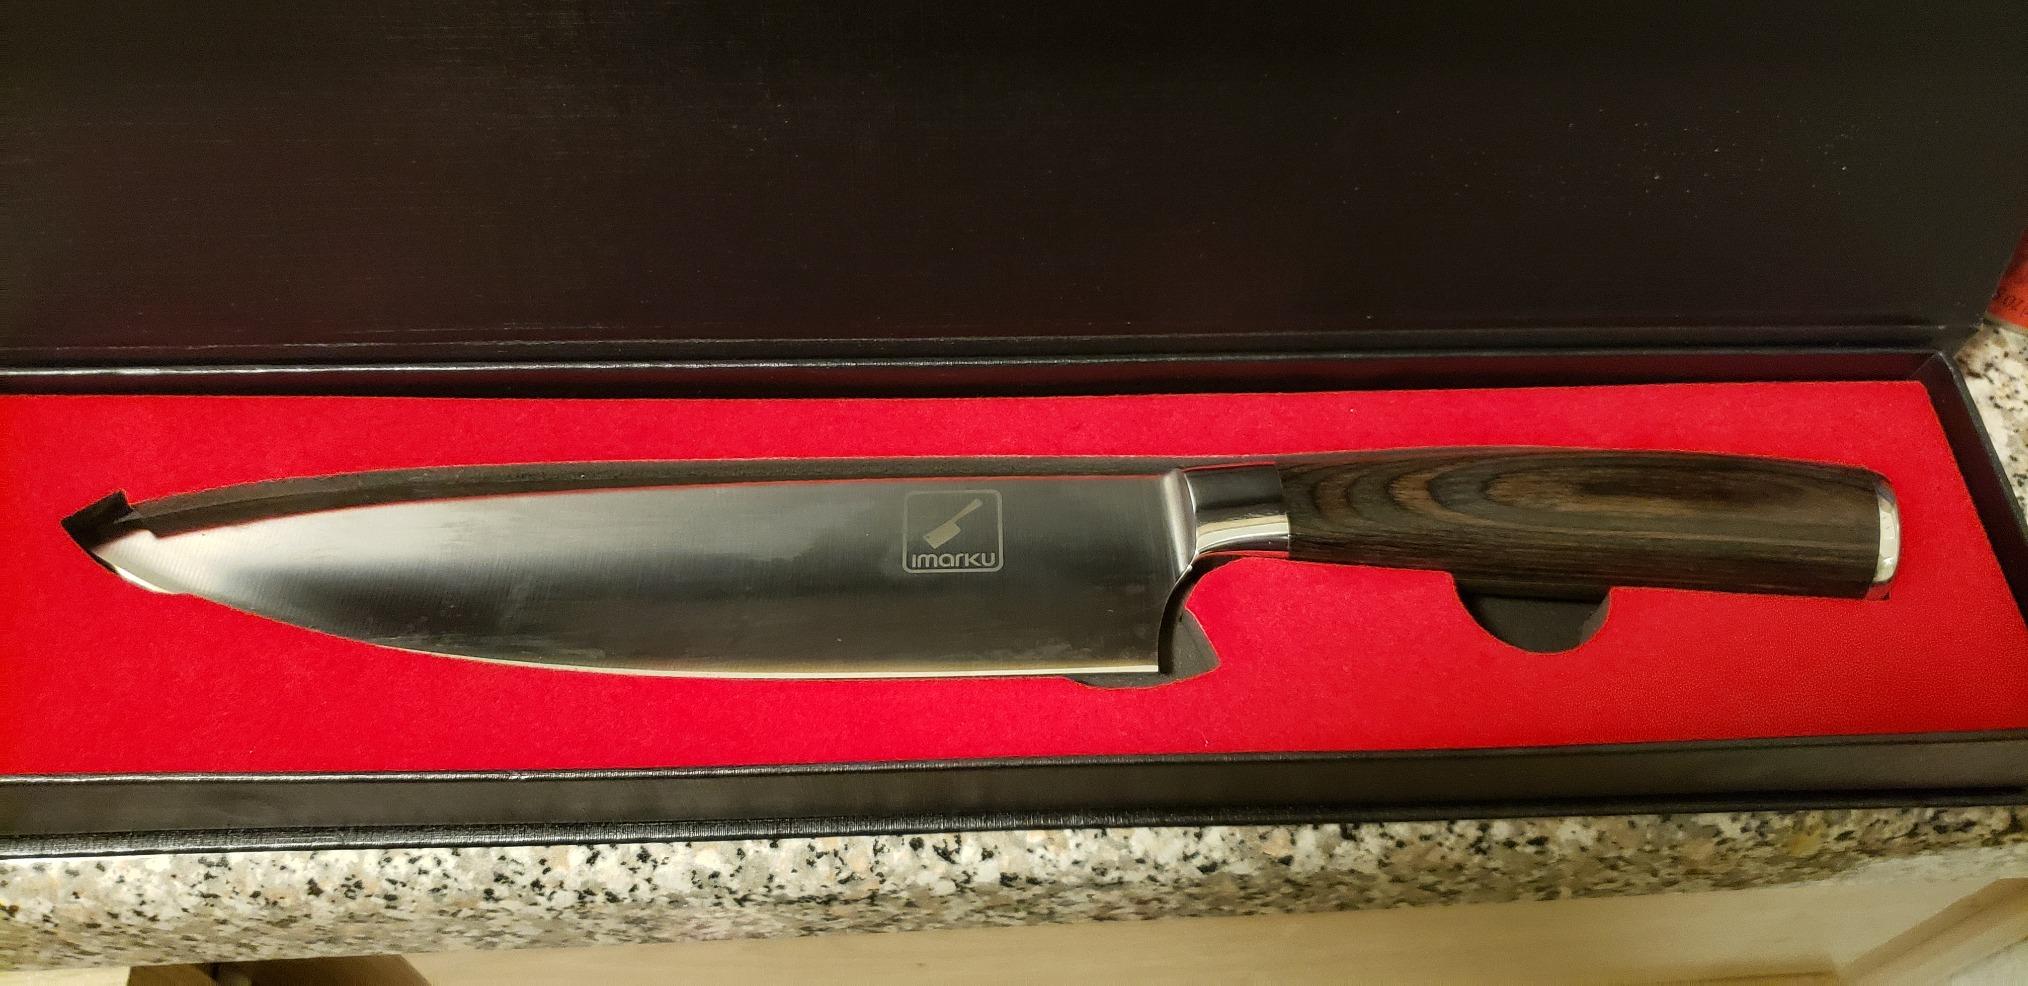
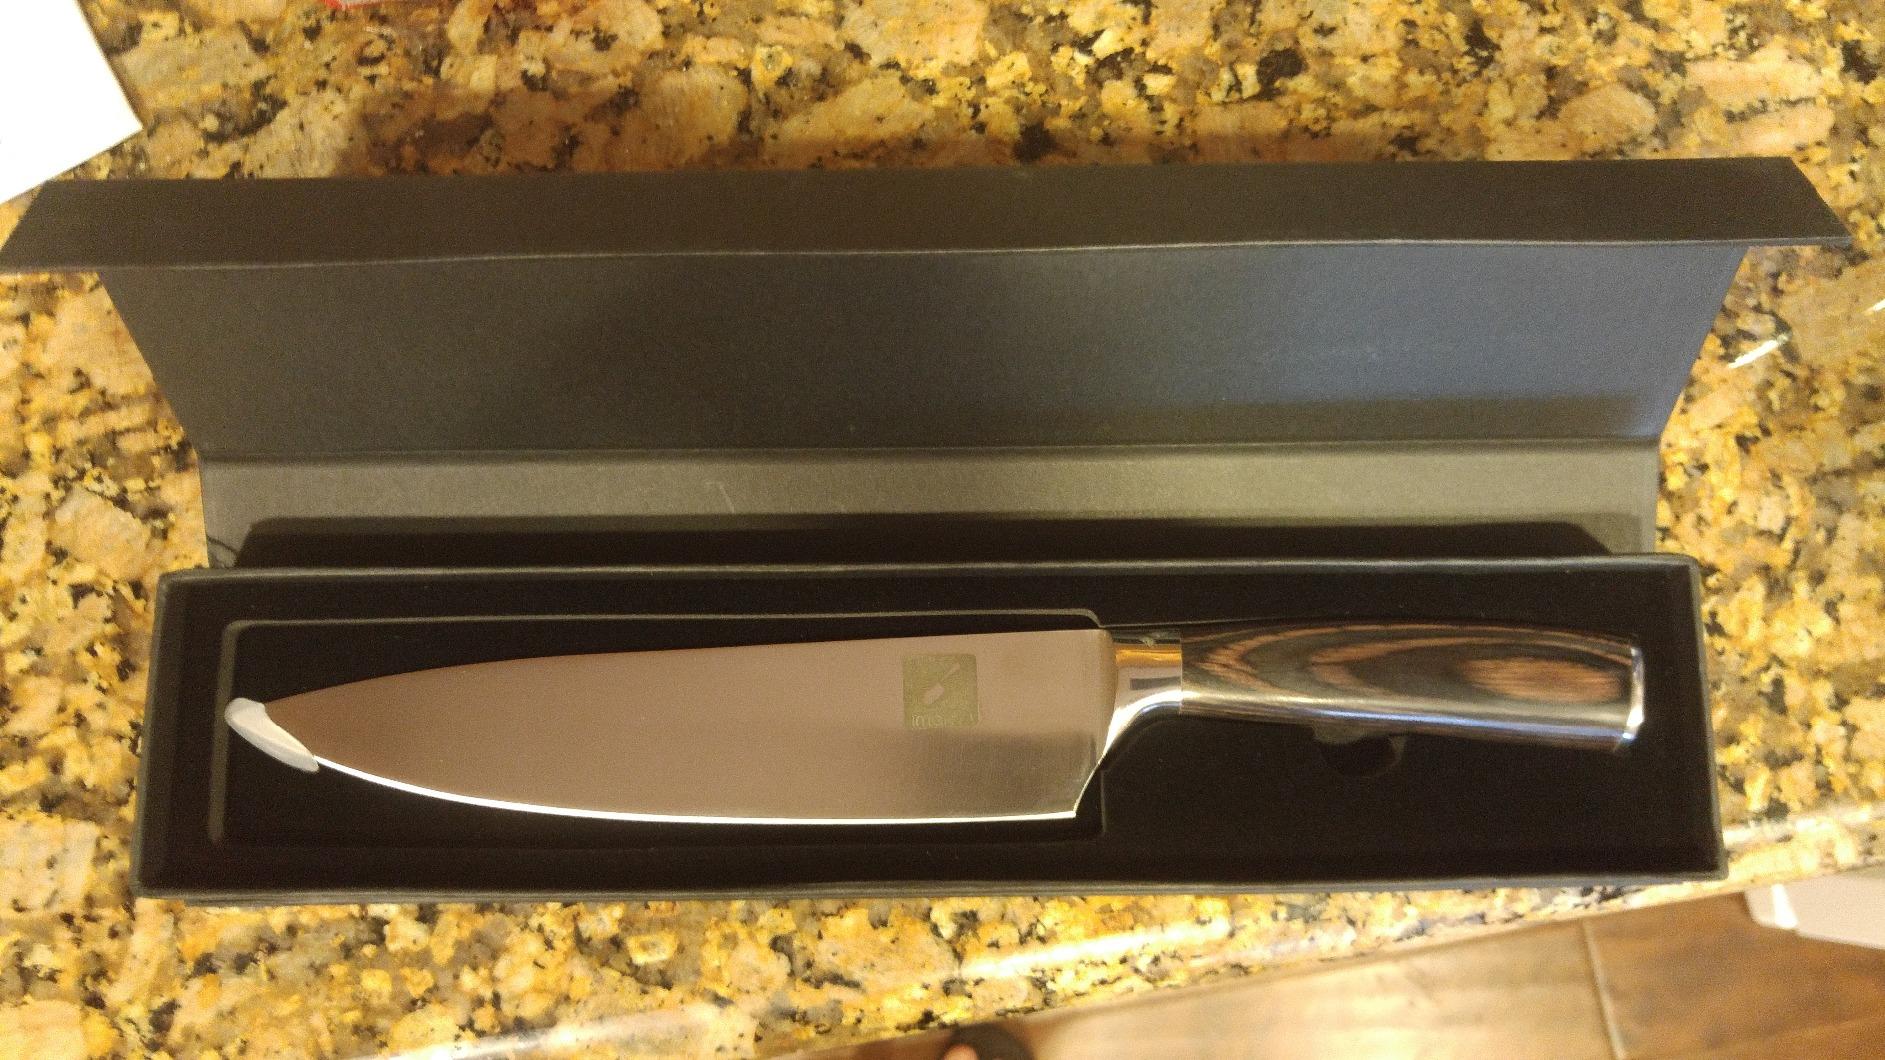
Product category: items_knife
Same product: yes